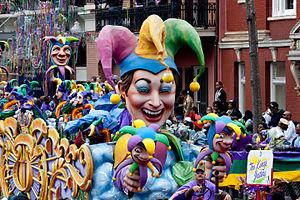
Mardi gras est une période festive. Cette période marque la fin de la « semaine des sept jours gras ». Le Mardi gras est suivi par le mercredi des Cendres et le carême, pendant lequel les chrétiens sont invités à « manger maigre », traditionnellement en s'abstenant de viande.